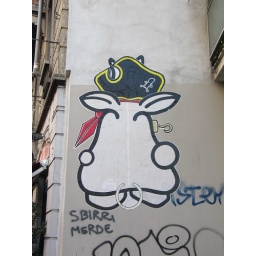
Awesome paste up of a squinting pirate cow seen on a random wall in Milan